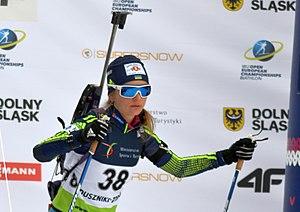
Yuliya Zhuravok, née le 10 novembre 1994, est une biathlète ukrainienne.